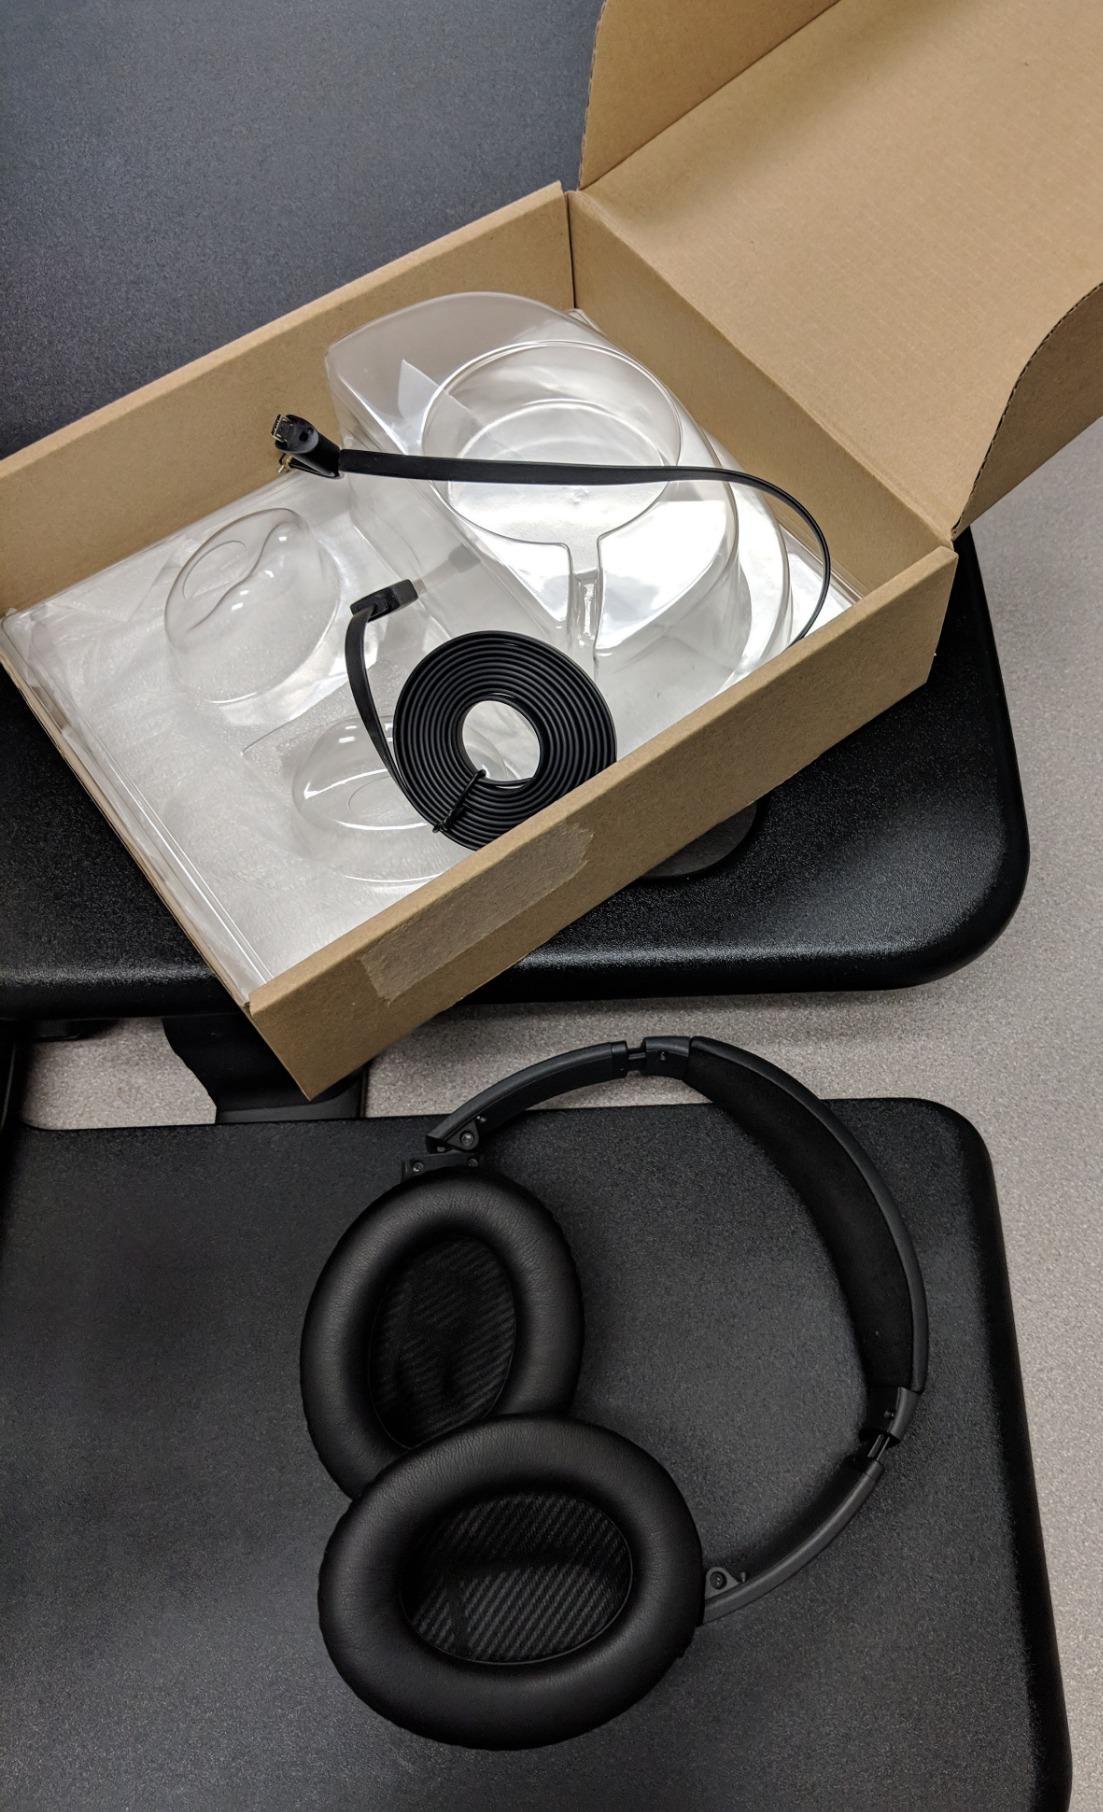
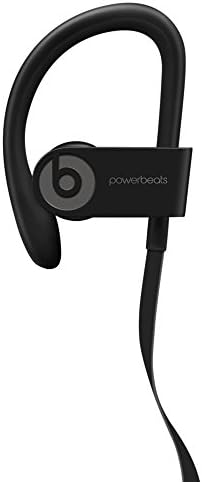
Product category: headphones
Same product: no